Dorcus parallelipipedus

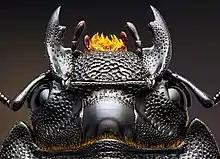
Close-up of "D. parallelipipedus"

Dorcus parallelipipedus, the lesser stag beetle, is a species of stag beetle found in Europe.